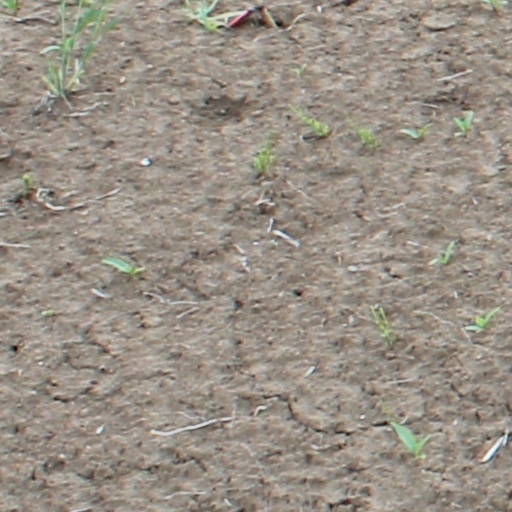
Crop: wheat